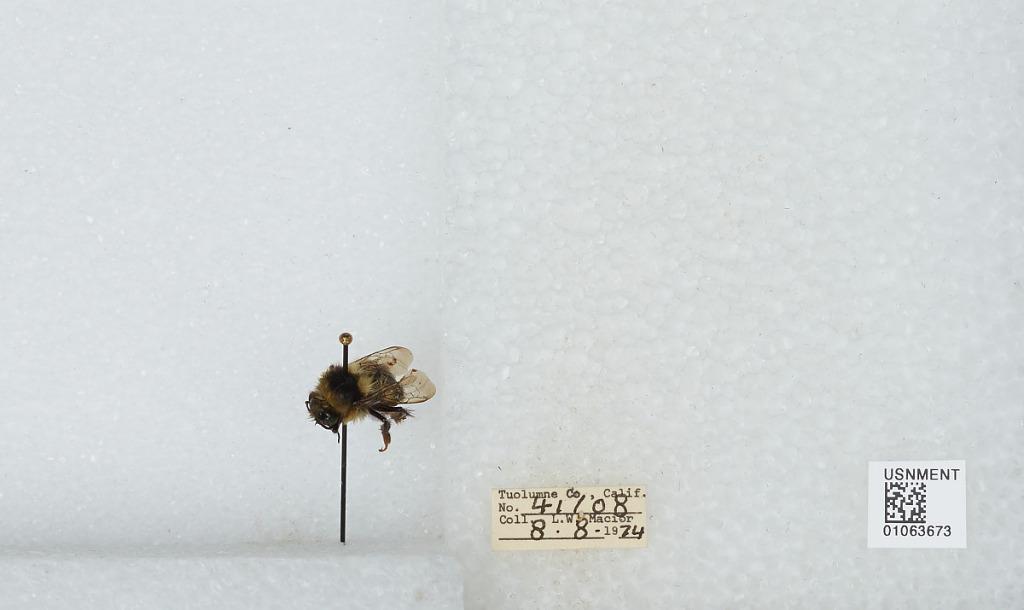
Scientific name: Bombus bifarius nearcticus
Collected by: L. Macior
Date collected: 1974-8-8
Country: United States
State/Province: California
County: Tuolumne
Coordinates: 38.02, -119.93